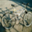
Label: bicycle